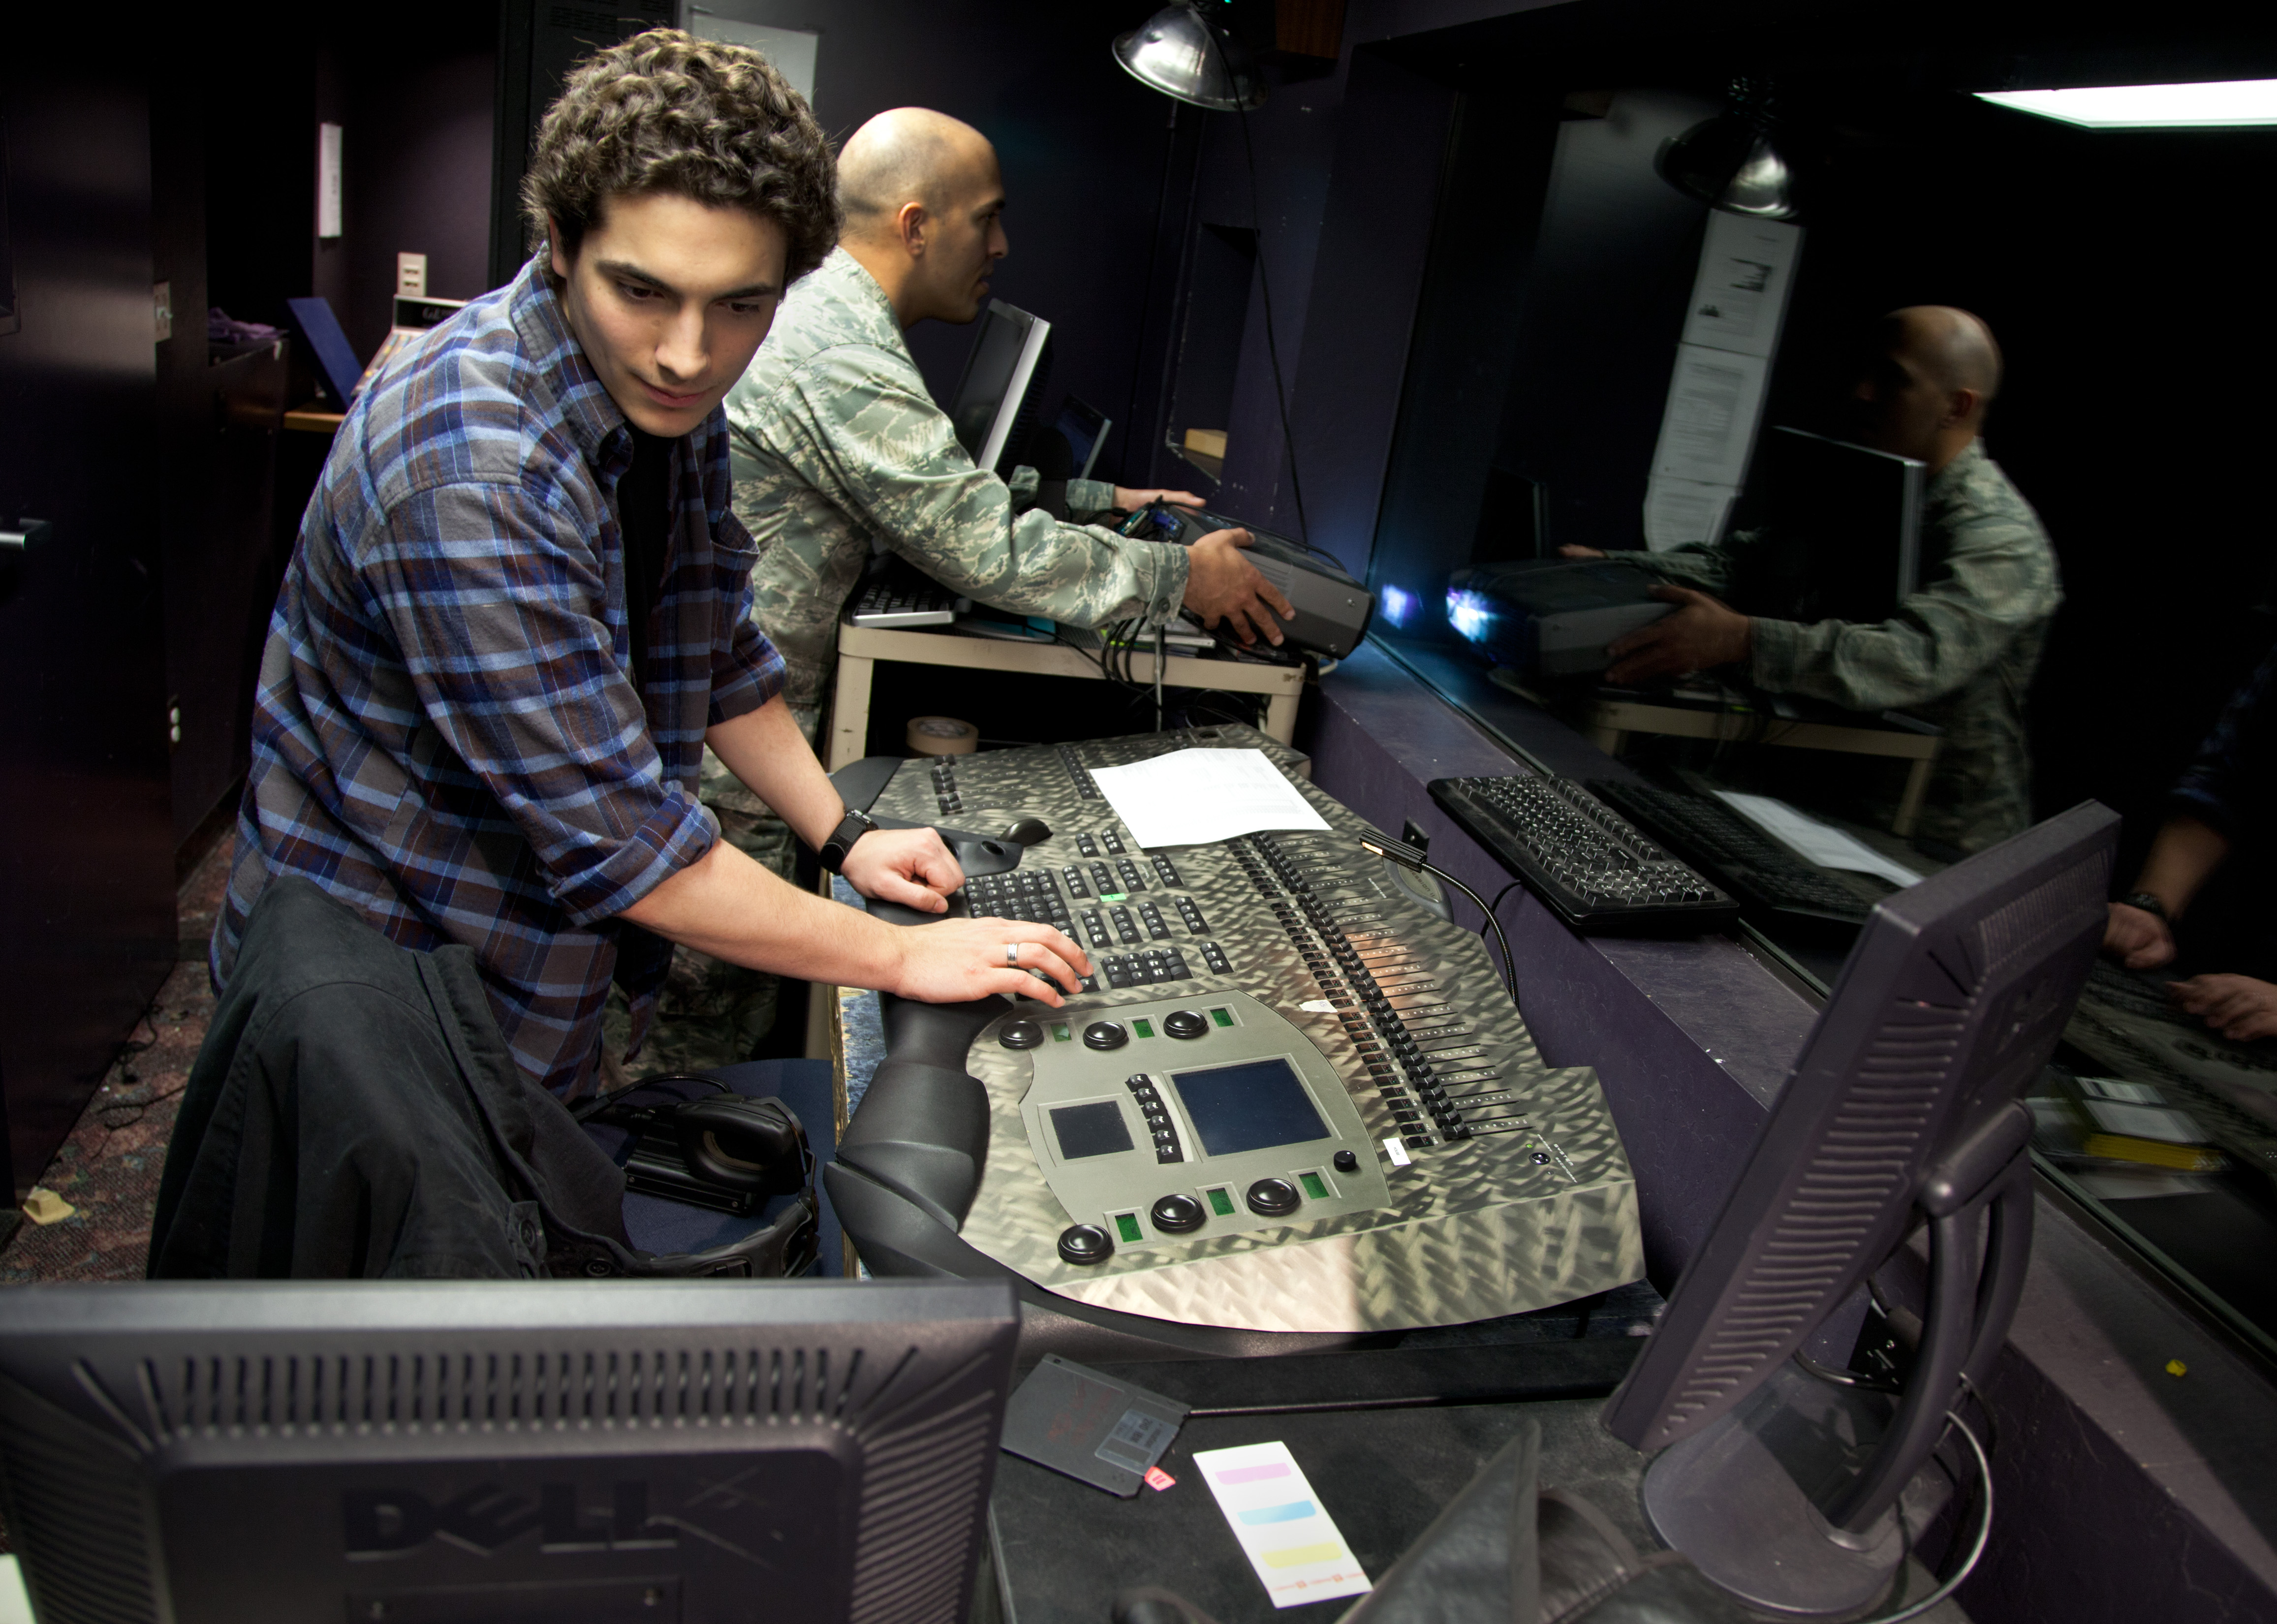
games, screenshot, audio engineer